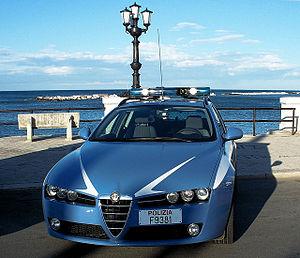
L'Alfa Romeo 159 est une berline sportive de luxe fabriquée par le constructeur italien Alfa Romeo, filiale du groupe Fiat Automobiles, de 2005 à 2013.